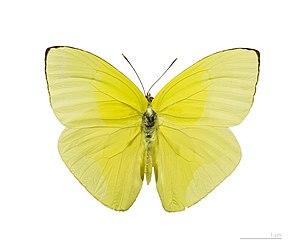
Aphrissa fluminensis est une espèce de lépidoptères de la famille des Pieridae, de la sous-famille des Coliadinae, du genre Aphrissa.